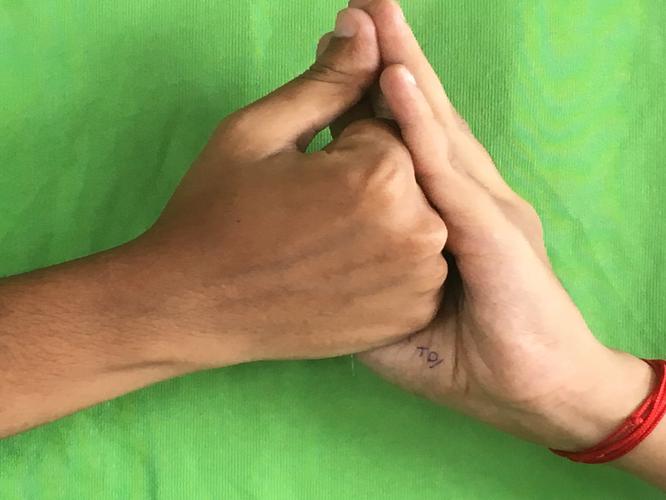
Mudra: Shanka
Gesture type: double_hand